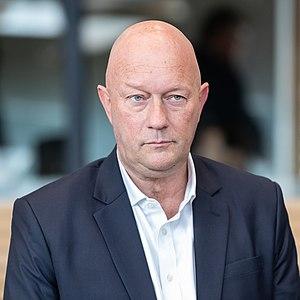
Thomas Kemmerich, né le 20 février 1965 à Aix-la-Chapelle, est un homme politique allemand membre du Parti libéral-démocrate. Il est ministre-président de Thuringe du 5 février au 4 mars 2020.